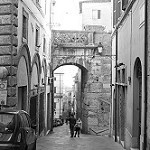
Label: B & W